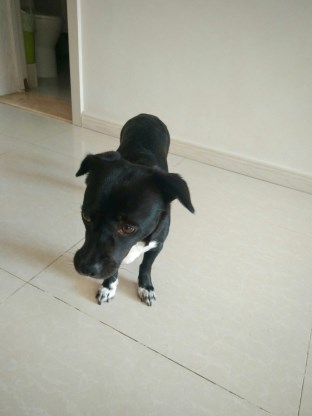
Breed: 3336-n000121-chinese_rural_dog